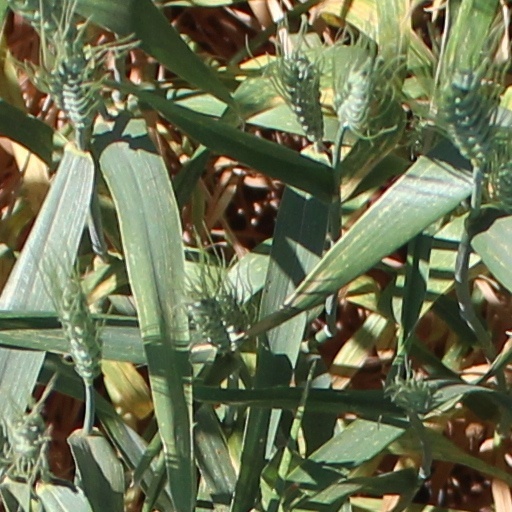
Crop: wheat